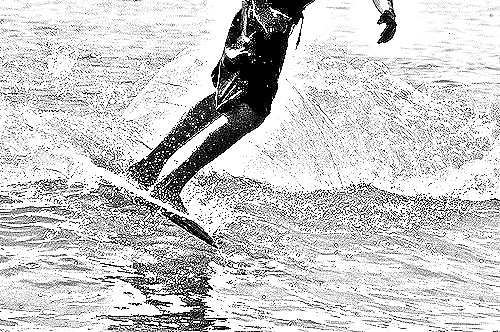
Portrait style: Sketch Portrait